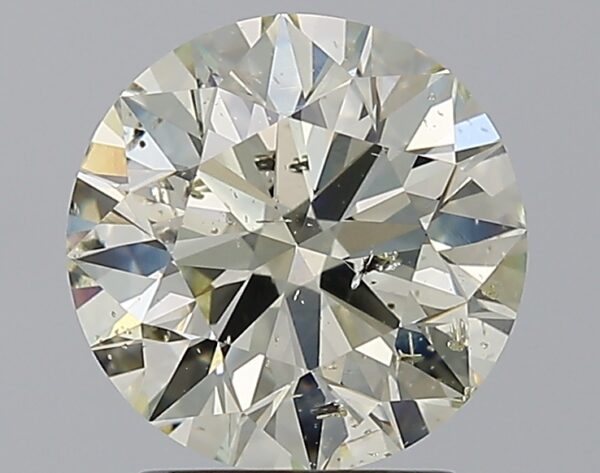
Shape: round
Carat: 2.4
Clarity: SI2
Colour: L
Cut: EX
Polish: EX
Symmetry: EX
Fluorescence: SL
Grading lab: IGI
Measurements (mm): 8.55 x 8.5 x 5.33